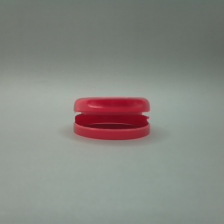
Color: red/orange/pink/fuchsia/brown
Cap type: hinged cap